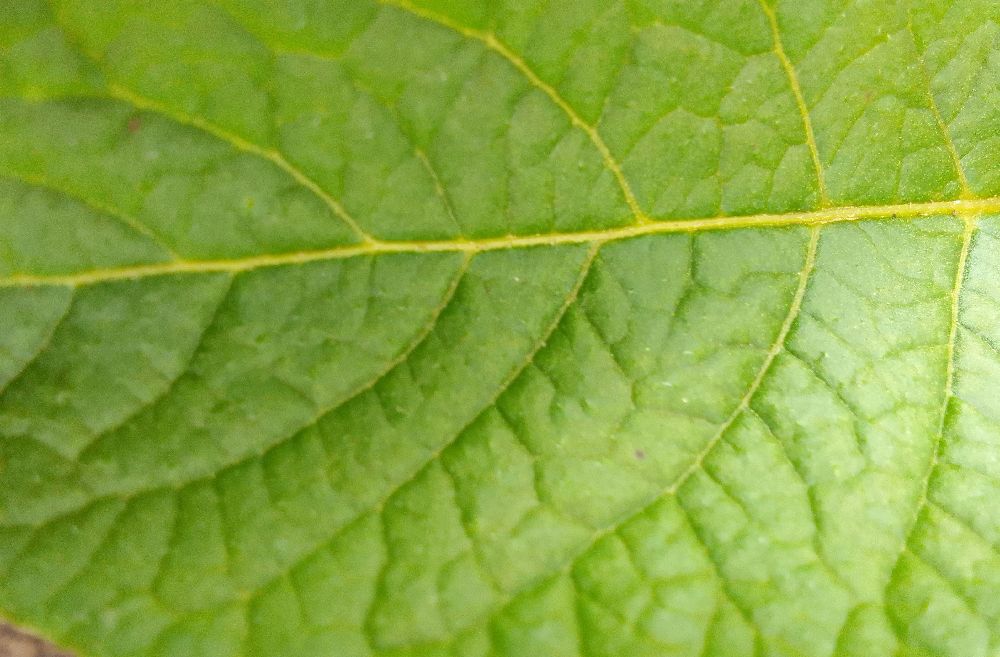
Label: Healthy